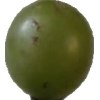
Label: grape